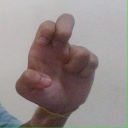
अक्षर: अ